Sadak Chhap

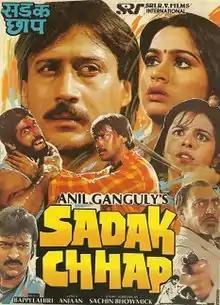

Sadak Chhap is a 1987 Indian Hindi-language action drama film produced and directed by Anil Ganguly. It stars Jackie Shroff, Padmini Kolhapure, Richa Sharma in pivotal roles.